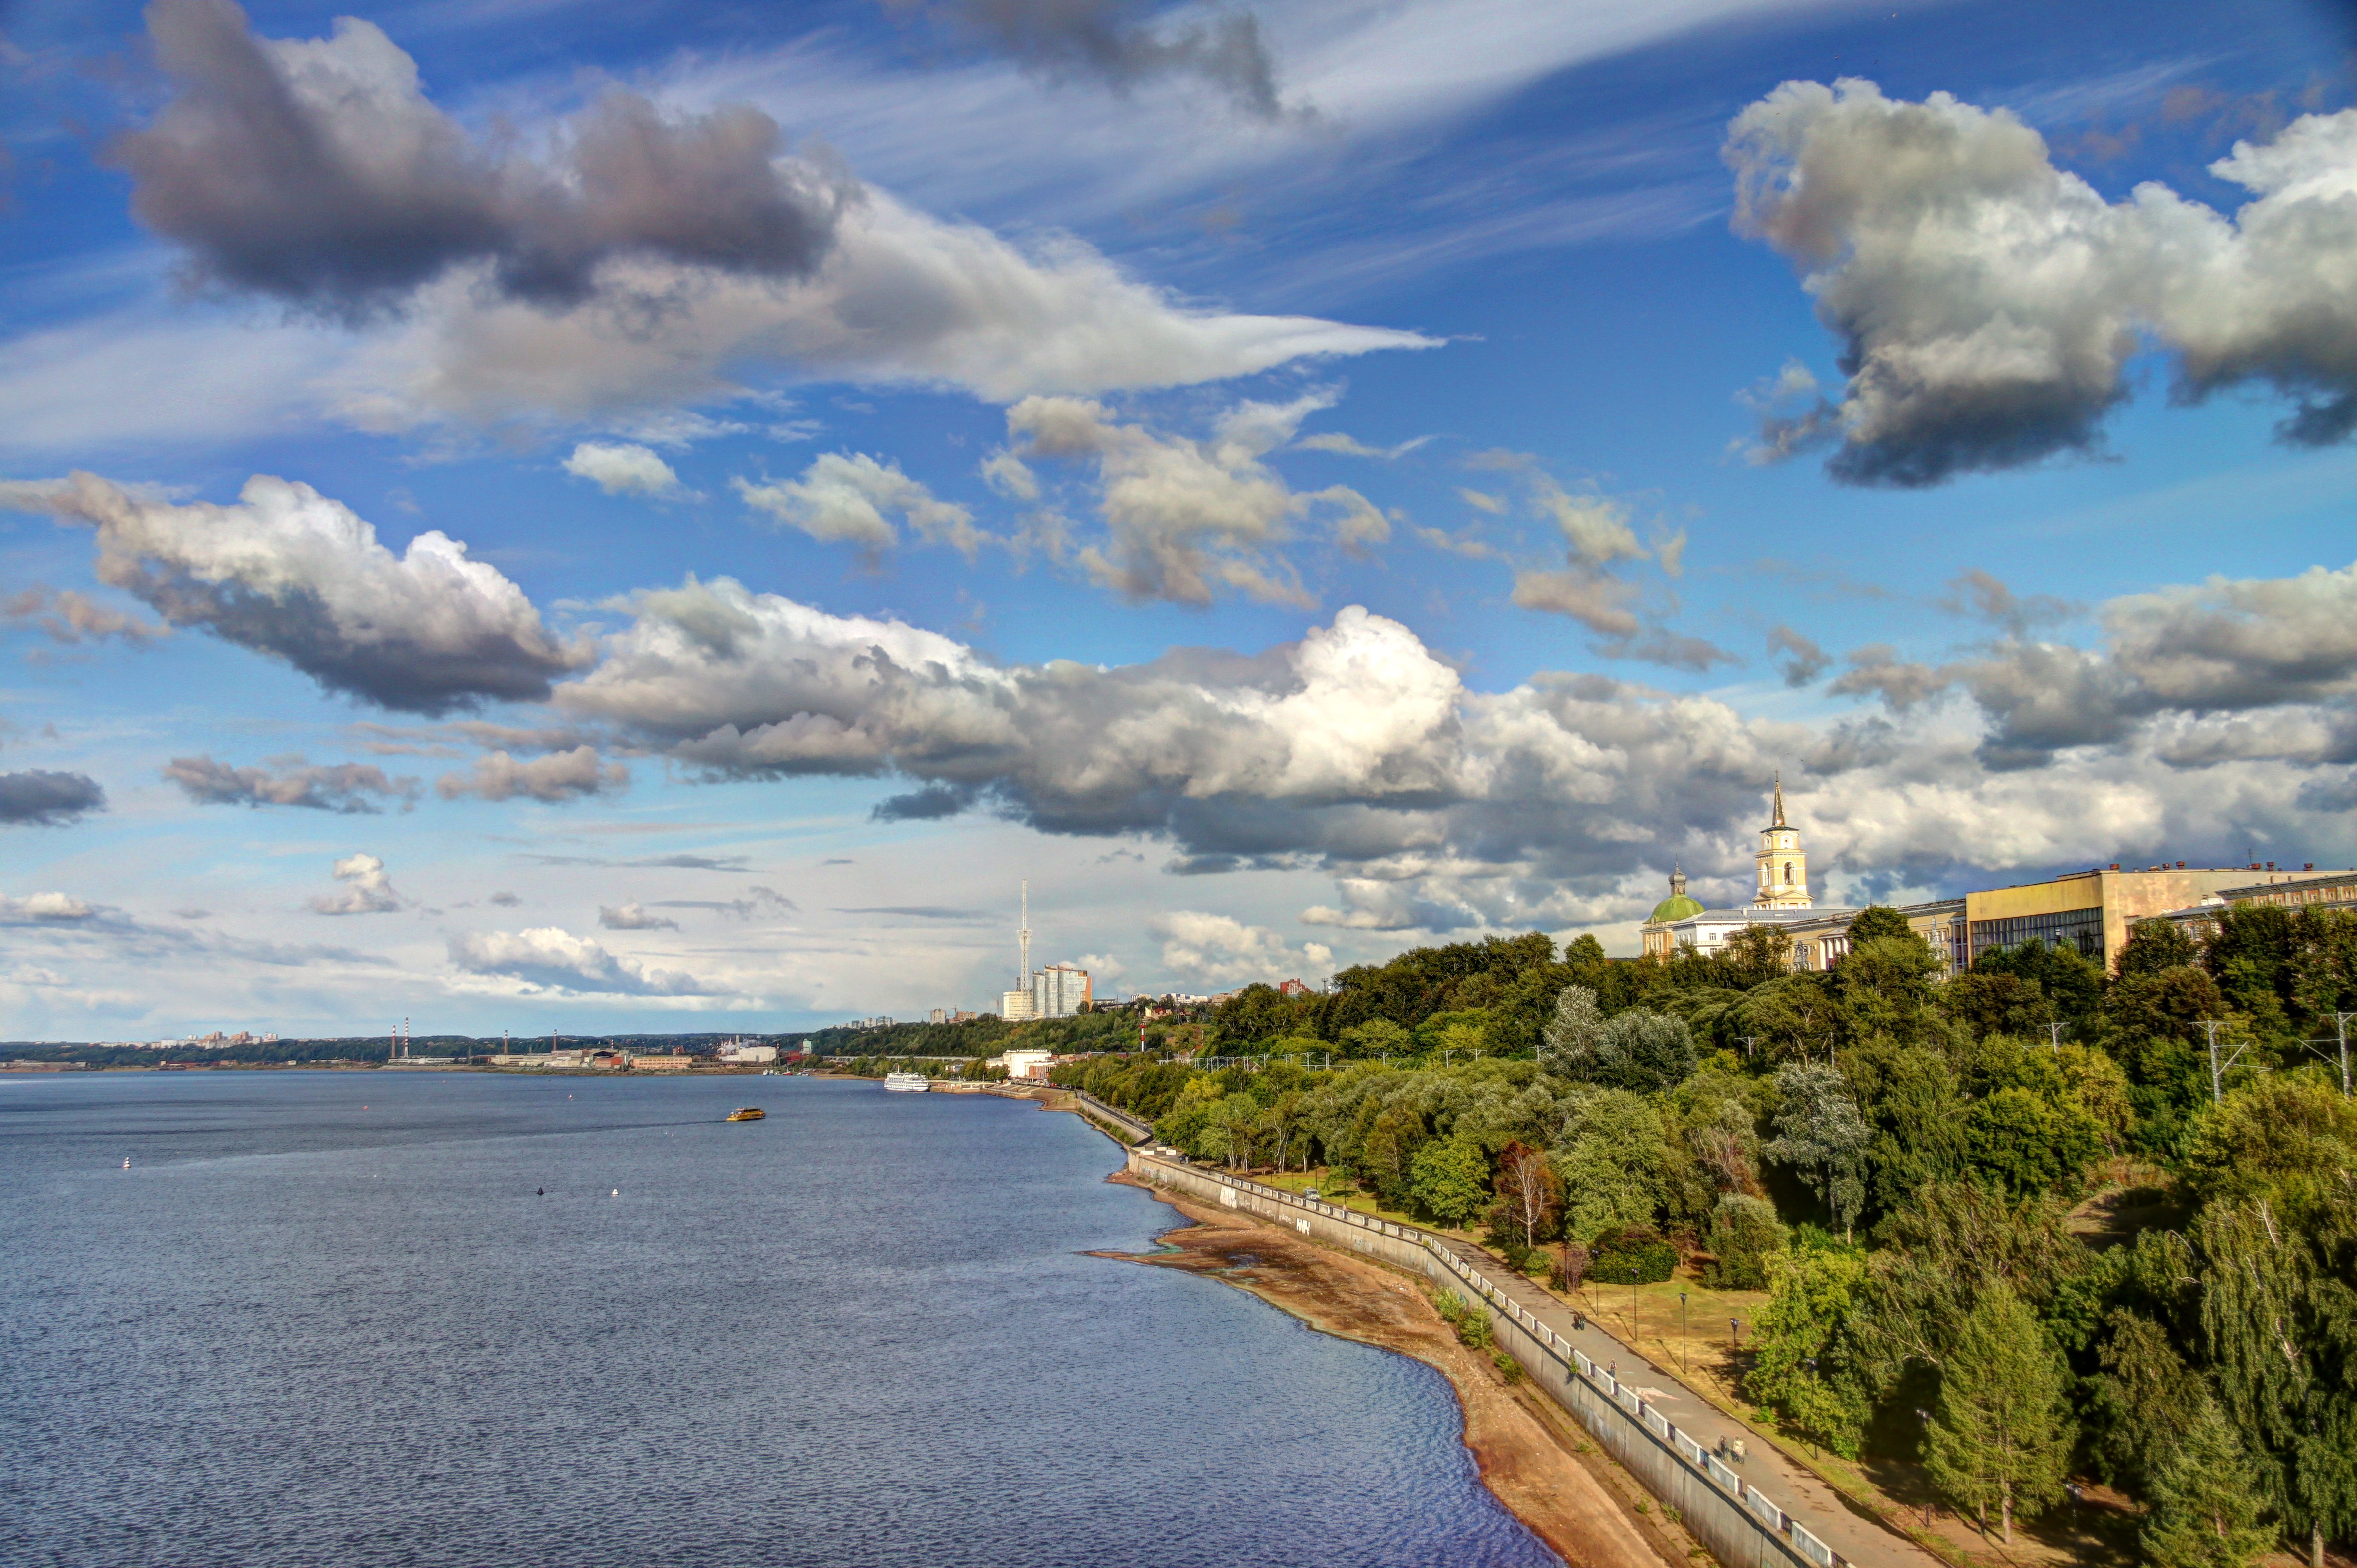
beach, landscape, sea, coast, ocean, horizon, mountain, cloud, sky, shore, river, bay, reservoir, body of water, clouds, landform, permian, meteorological phenomenon, geographical feature